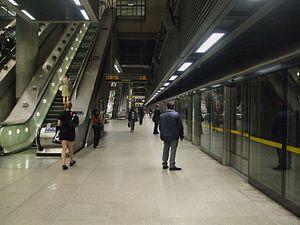
Rogue One: A Star Wars Story ou Rogue One : Une histoire de Star Wars au Québec est un film de science-fiction américain de type space opera réalisé par Gareth Edwards, sorti en 2016. Écrit par Chris Weitz et Tony Gilroy, il s'agit du premier film de la série A Star Wars Story, dont le deuxième est sorti en 2018.